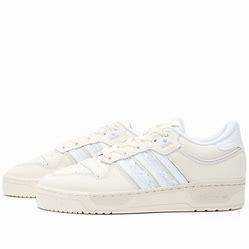
Brand: Adidas
Model: Rivalry 86